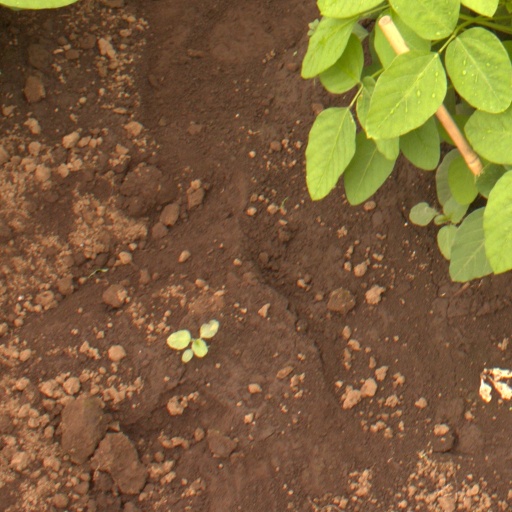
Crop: soybean